Batplane

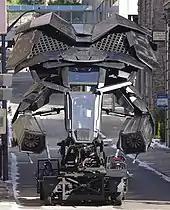
"The Bat" in the set of "The Dark Knight Rises" in June 2011

An entirely new version of the Batwing appears in the film "The Dark Knight Rises", referred to simply as the Bat. It is an unconventional, lightweight volantor-like craft with a ventrally mounted rotor. Developed by Lucius Fox, the Bat was originally intended for close-quarters urban military operations but instead becomes Batman's new primary vehicle.